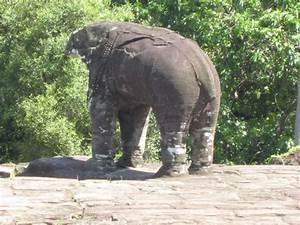
elephant